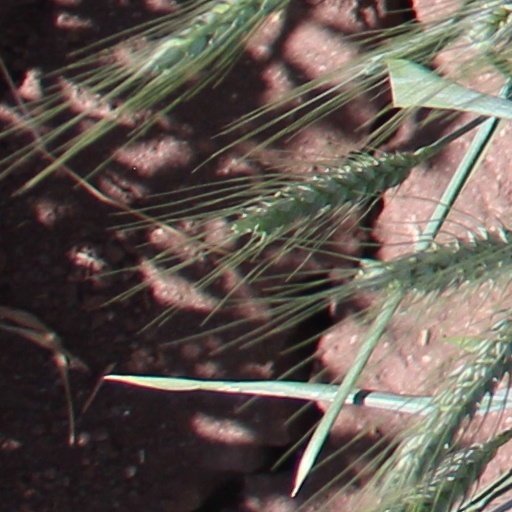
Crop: wheat